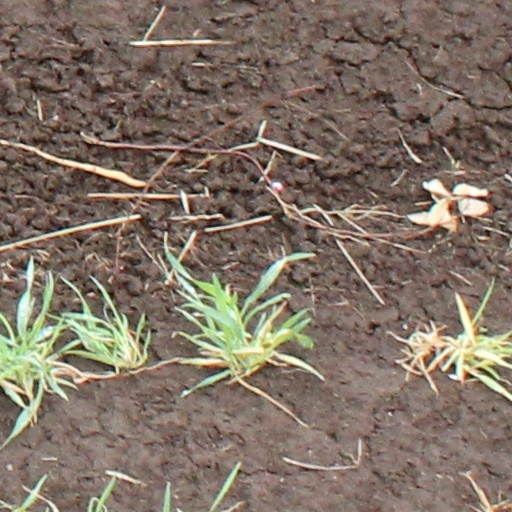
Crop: wheat